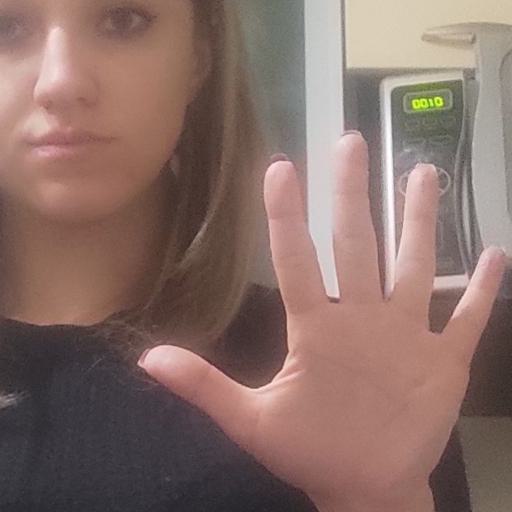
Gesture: palm